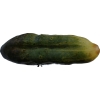
Label: cucumber